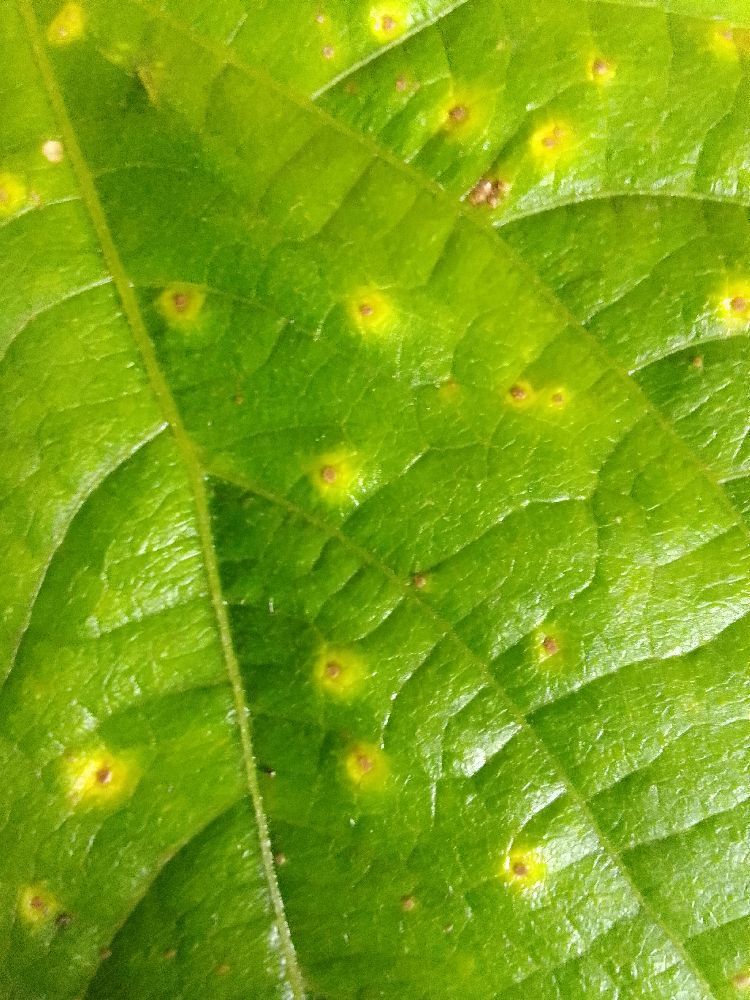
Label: rust